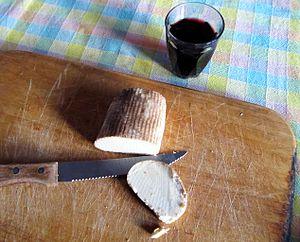
Ricotta est l'appellation usuelle d'une préparation laitière d'origine italienne de fromage à pâte fraîche disponible dans presque toutes les régions d'Italie.